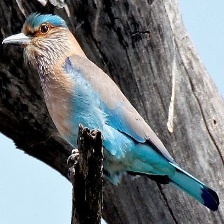
Species: INDIAN ROLLER
Scientific name: CORACIAS BENGHALENSIS